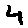
Label: 4